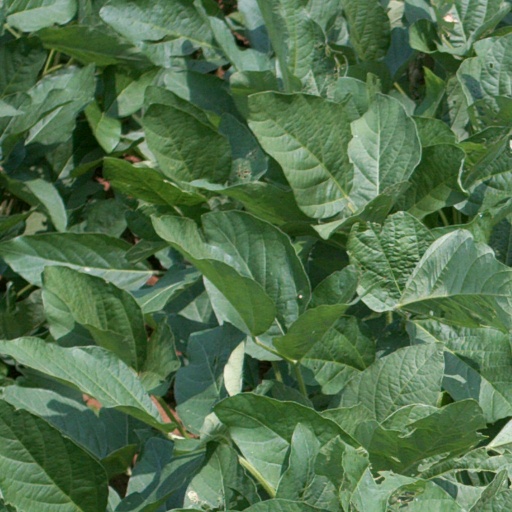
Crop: soybean